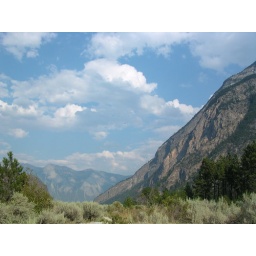
Look in the clouds and you will spot a helicopter carrying water to a fire north of Lillooet.